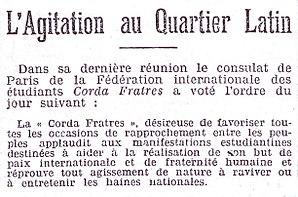
Un article de l'Humanité qui parle de la Corda Fratres.
La Corda Fratres - Fédération internationale des étudiants, appelée aussi Corda Fratres - F.I.D.E. ou simplement Corda Fratres, est une organisation internationale, ni politique, ni religieuse, ni commerciale, ni humanitaire, festive et fraternelle d'étudiants fondée à Turin le 15 novembre 1898. Elle est la première – et seule à ce jour – société festive et carnavalesque universelle et la première association internationale des étudiants.